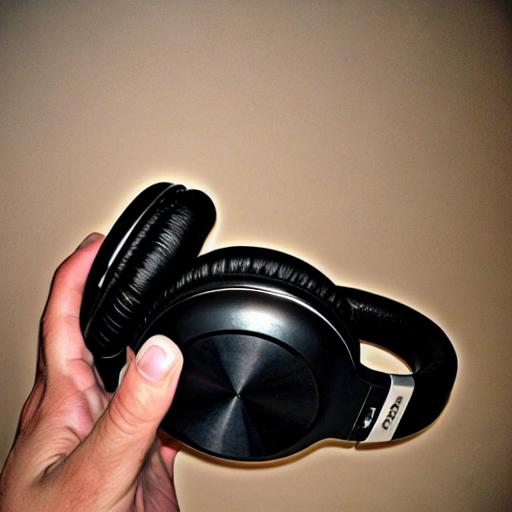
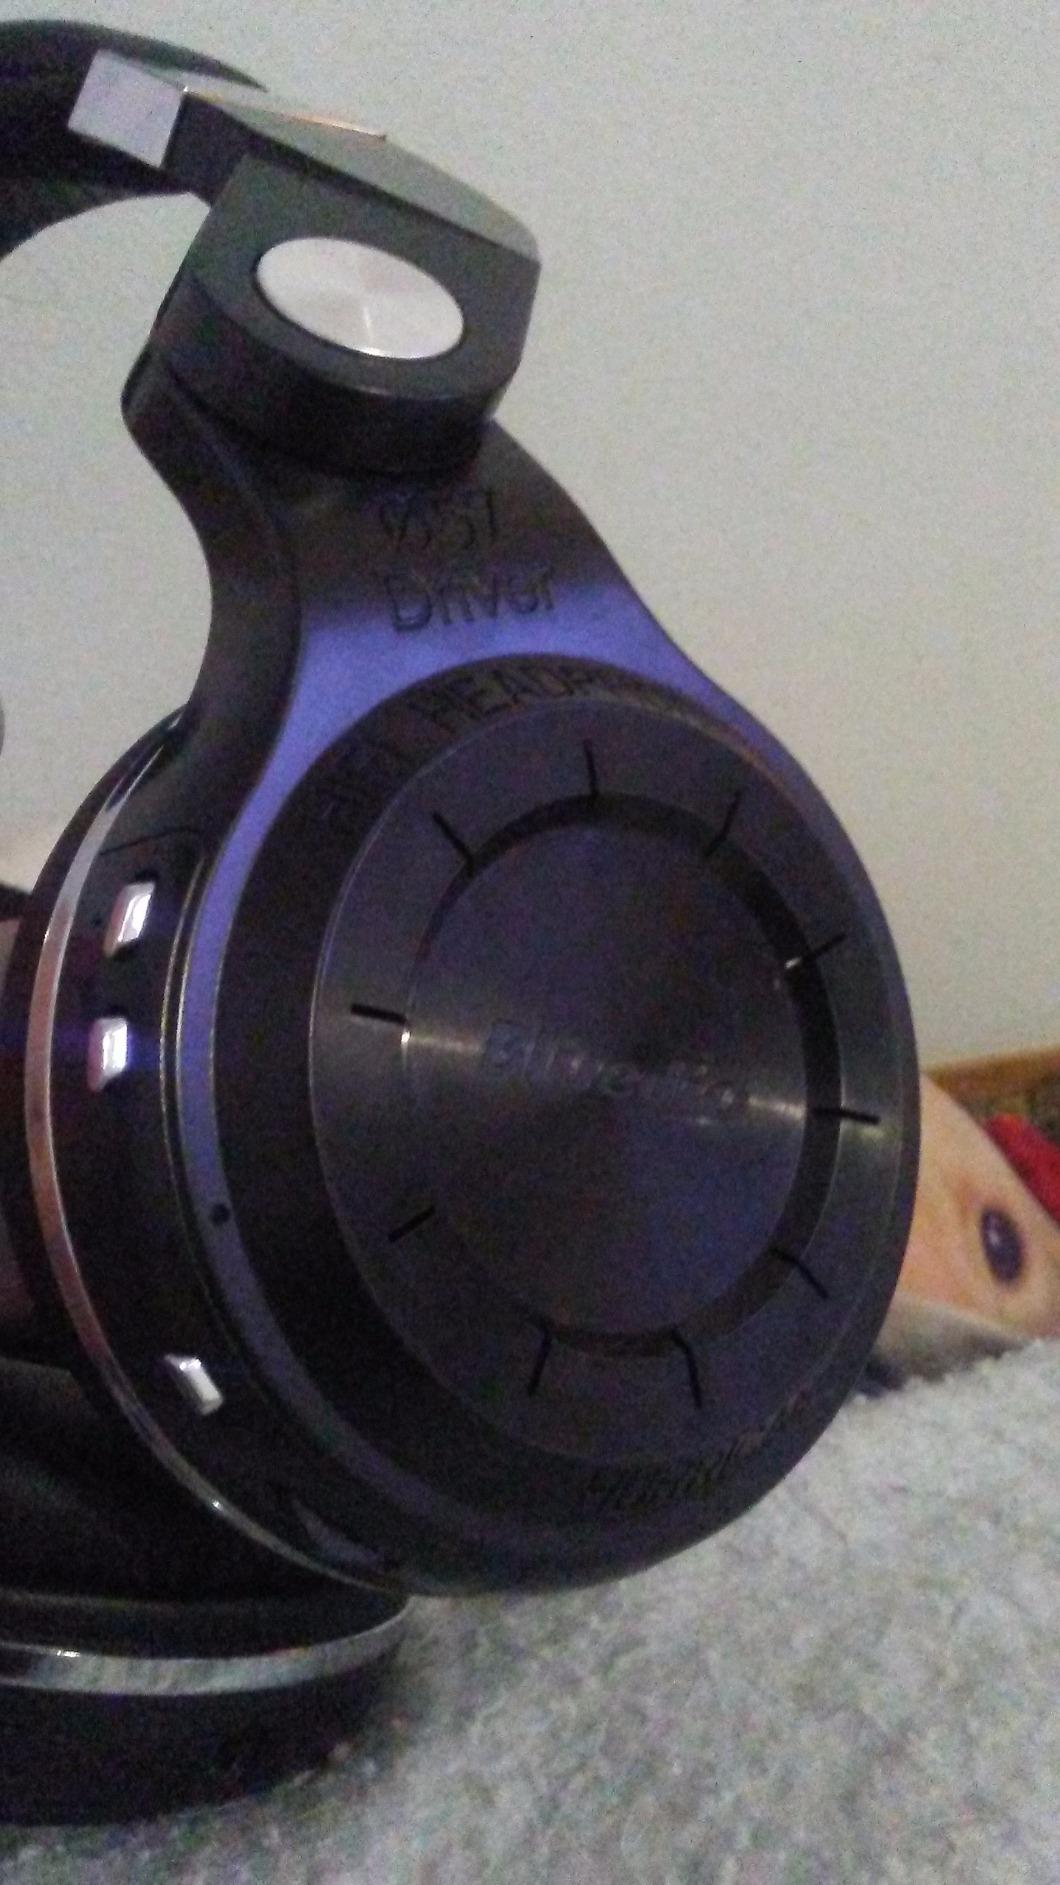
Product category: headphones
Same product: no